Murder of Grace Millane

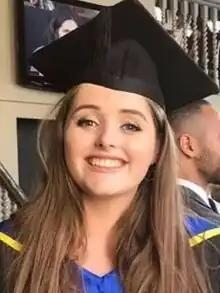
Grace Millane in her university graduation

Grace Emmie Rose Millane (2 December 1996 – 2 December 2018) was a British tourist who was murdered in Auckland, New Zealand, in December 2018. A 26-year-old man, Jesse Shane Kempson, was charged on 8 December 2018 with her murder. Millane's body was found in the Waitākere Ranges to the west of Auckland on 9 December 2018.